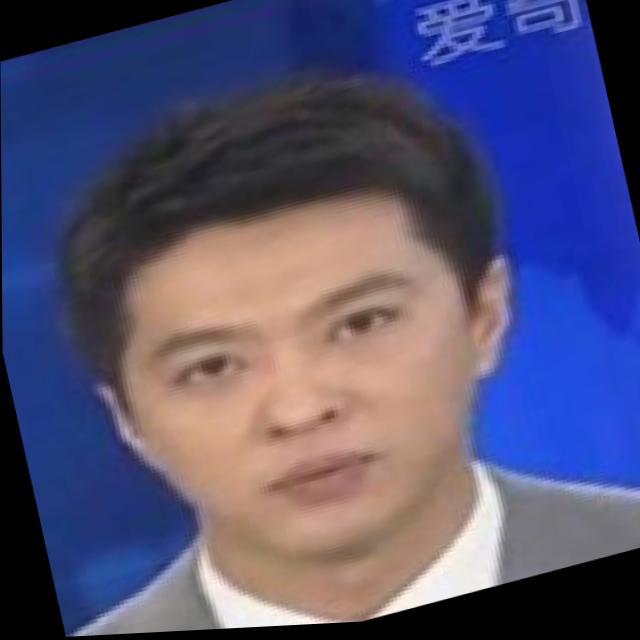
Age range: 21-44